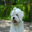
Label: dog